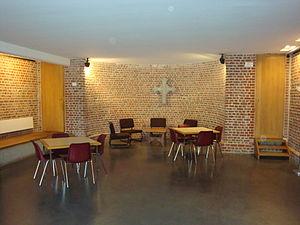
Chapelle de la Résurrection - Verrijzeniskapel, rue Van Maerlantstraat 22-24, B-1040 Brussel Bruxelles, www.resurrection.be Foyer (Rez-de-chaussée)
La Chapelle de la Résurrection, également appelée Chapelle pour l'Europe, est une chapelle catholique à vocation œcuménique située 24 rue van Maerlant, au cœur du quartier européen de Bruxelles. Les activités sont célébrés en plusieurs langues, mais principalement en anglais et français. La responsabilité pastorale de la Chapelle a été confiée aux Jésuites.